Michael Craze

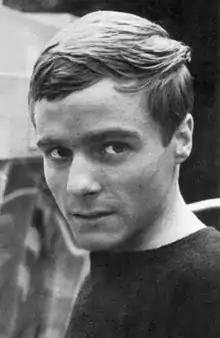
Publicity photo

Michael Francis Craze (29 November 1942 – 8 December 1998) was a British actor noted for his role of Ben Jackson, a companion of the Doctor, in the long-running BBC science fiction television series "Doctor Who". He played the part from 1966 to 1967 alongside both William Hartnell and Patrick Troughton.